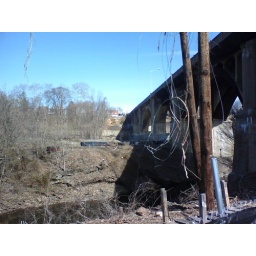
Route 113 highway bridge. The Pennsylvania Railroad station was over there and no sign of it, remains.